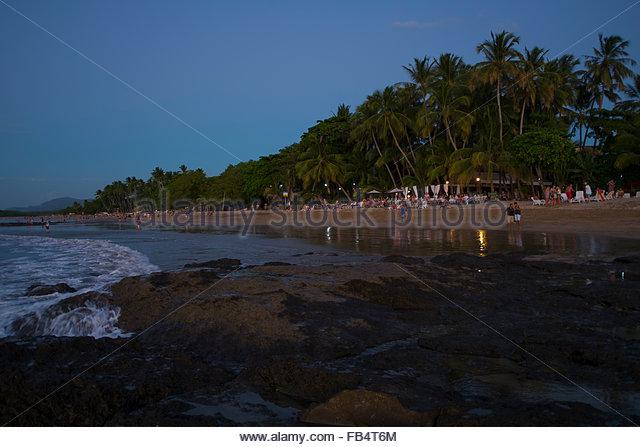
a wide open beach on the coast
Relation: Visible, Subjective